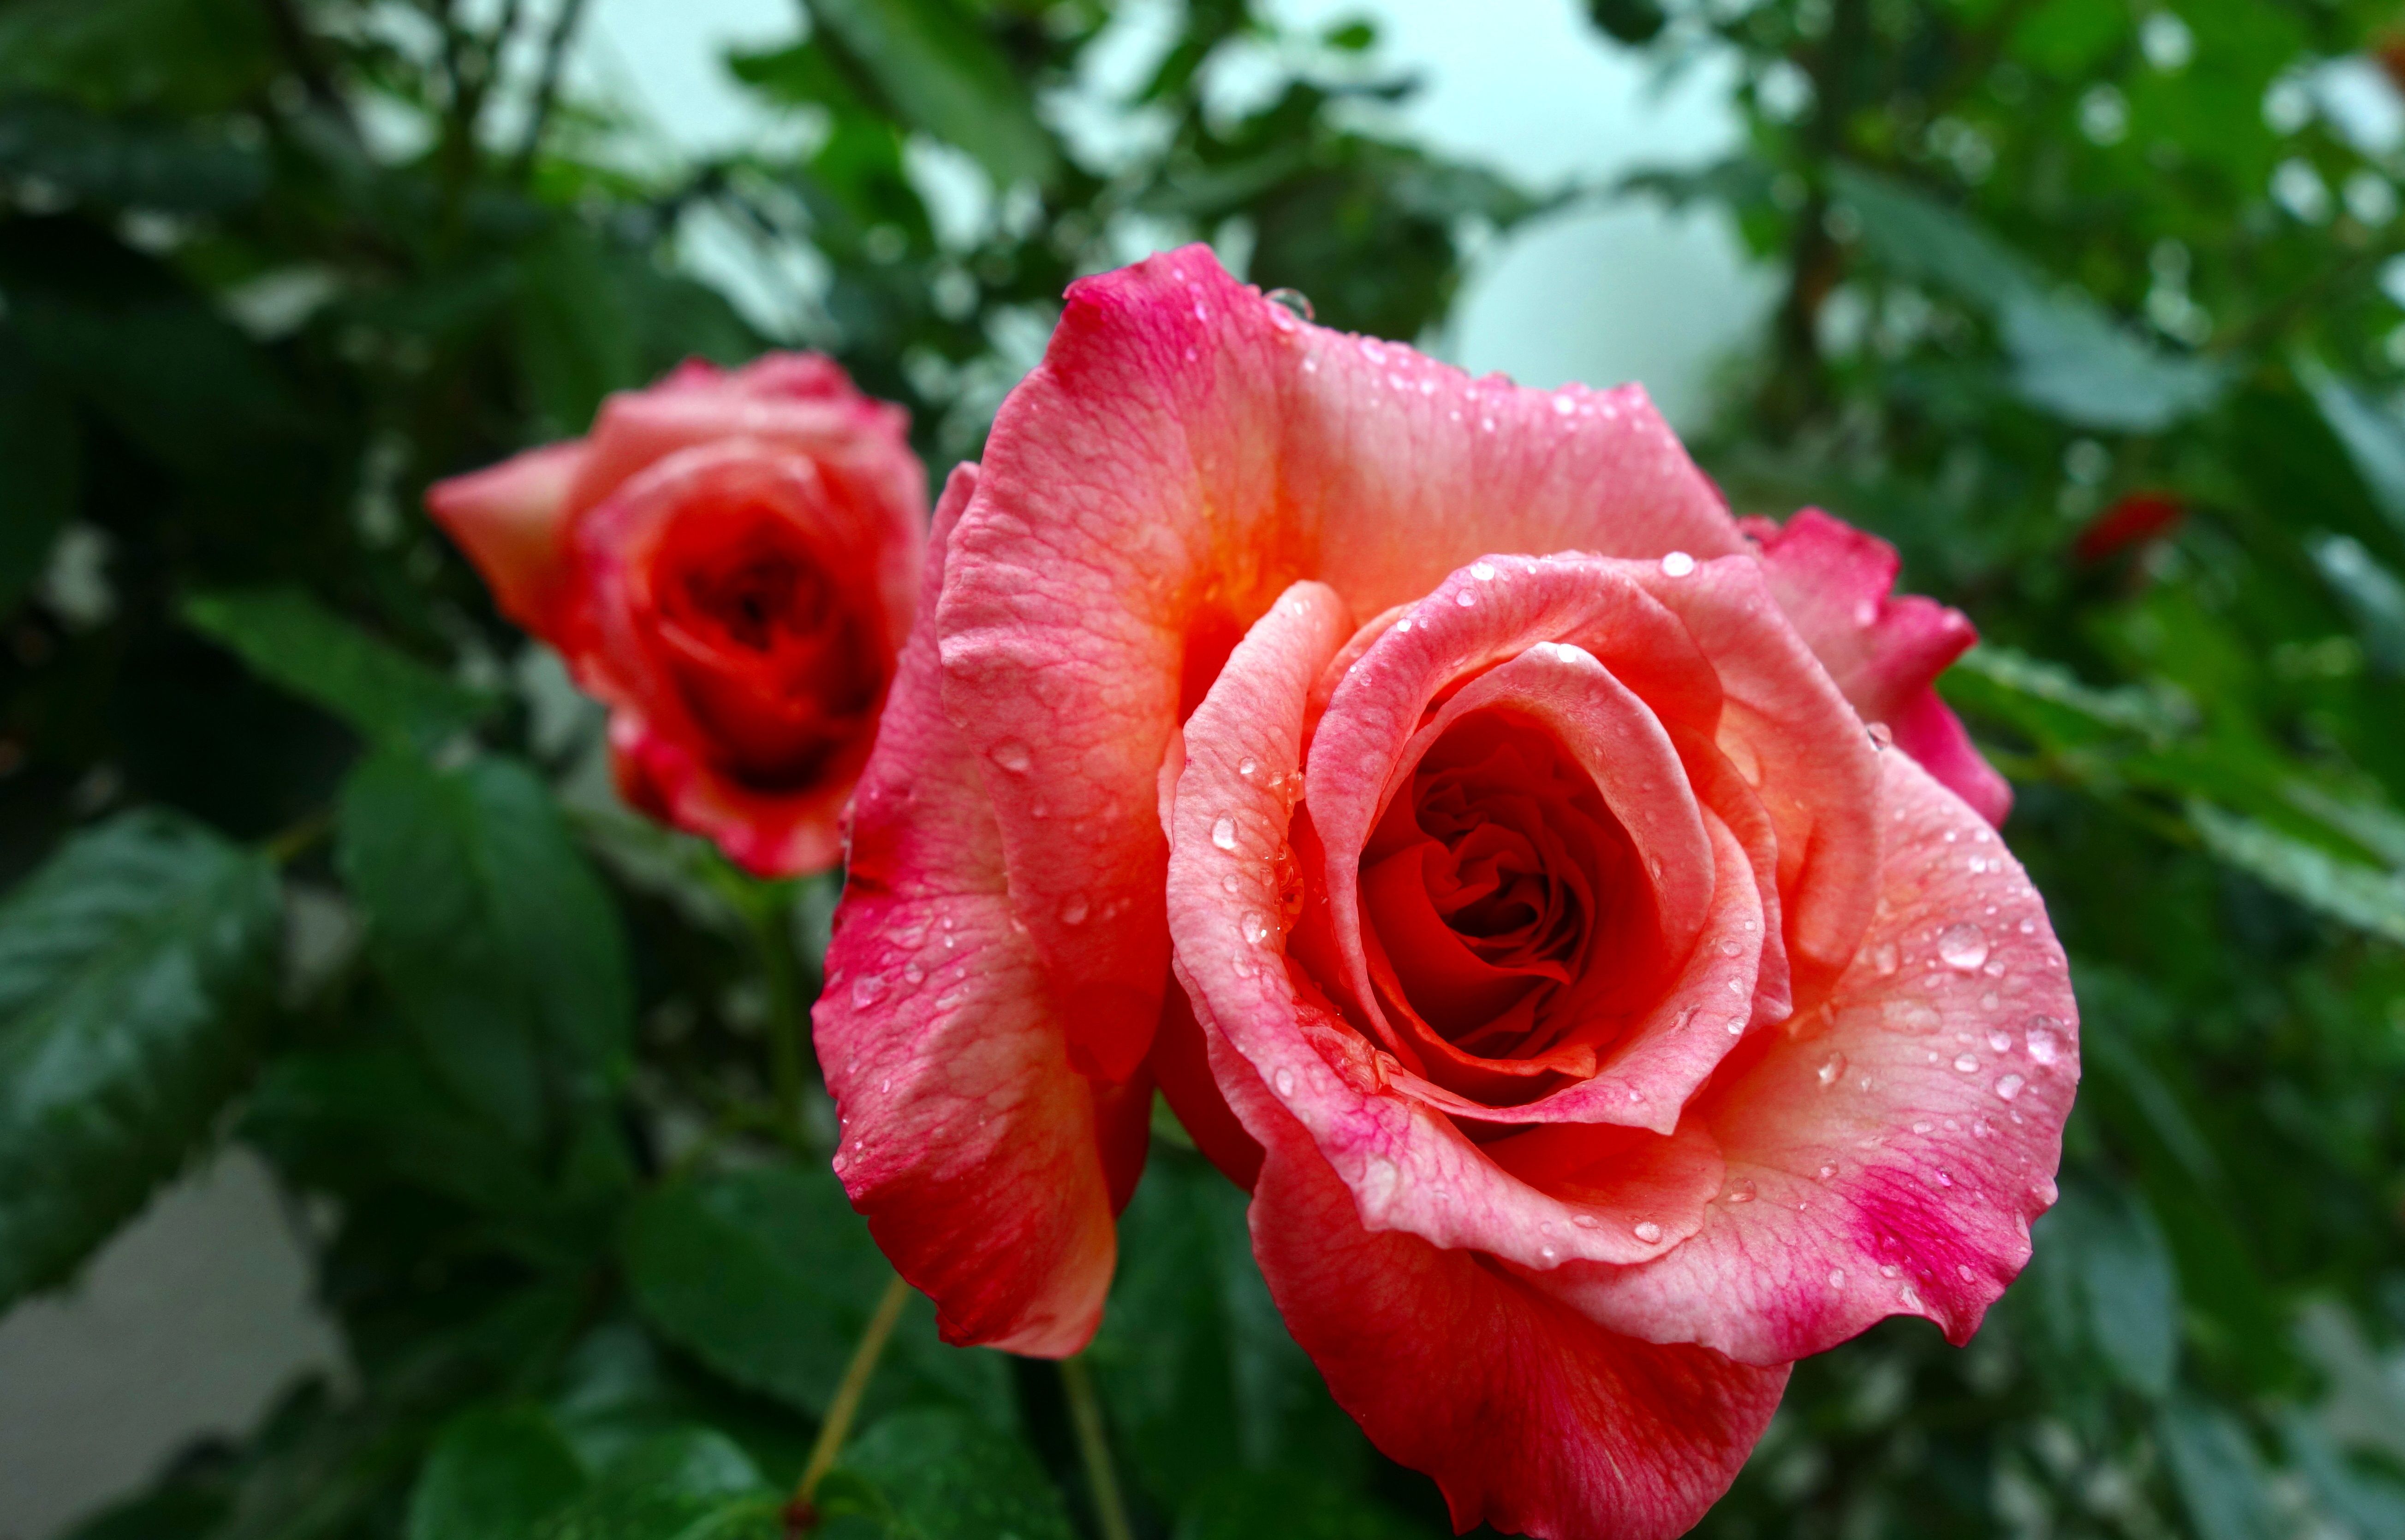
rose, flower, bloom, pink, nature, rose blooms, summer, green, beauty, pink rose, garden, romantic, garden rose, rose blossom, climbing rose, pink petals, pink flowering, plant, flowering plant, garden roses, petal, Julia child rose, floribunda, rose family, Hybrid tea rose, rosa centifolia, rose order, botany, china rose, leaf, close up, rosa wichuraiana, annual plant, grass, begonia, shrub, herbaceous plant, camellia, plant stem, wildflower, perennial plant, pink family